Jack the Ripper: The Final Solution

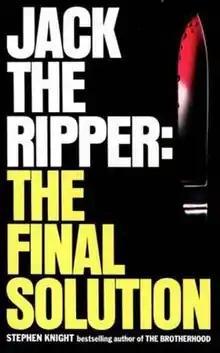
Cover of UK edition

Jack the Ripper: The Final Solution is a book written by Stephen Knight first published in 1976. It proposed a solution to five murders in Victorian London that were blamed on an unidentified serial killer known as "Jack the Ripper".